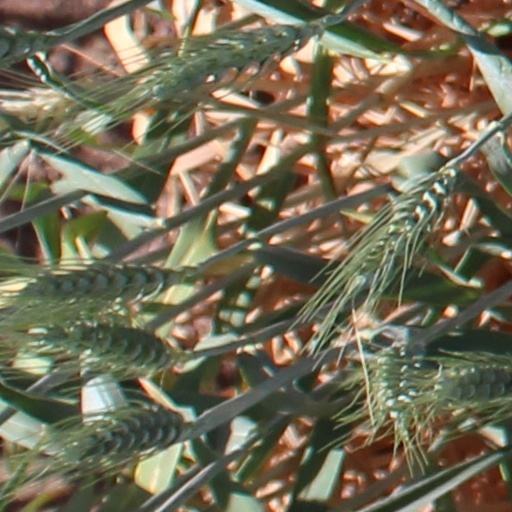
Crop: wheat